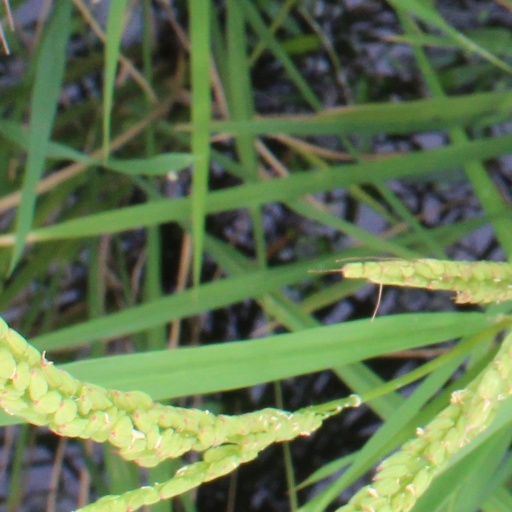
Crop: rice